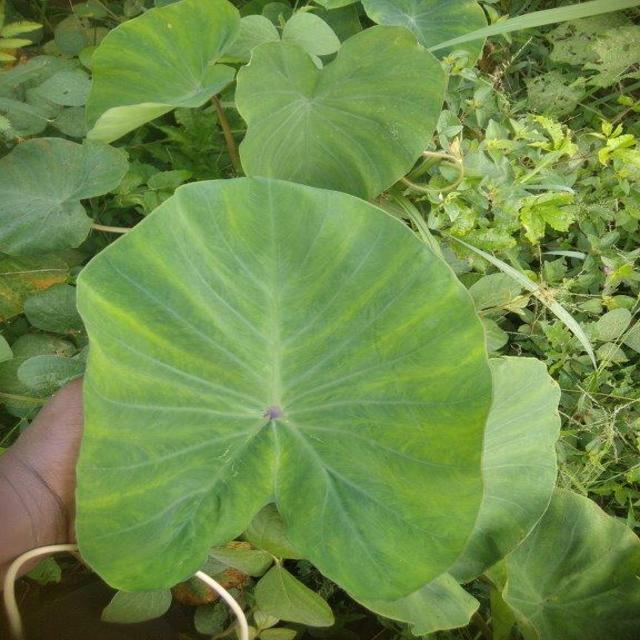
Label: Healthy